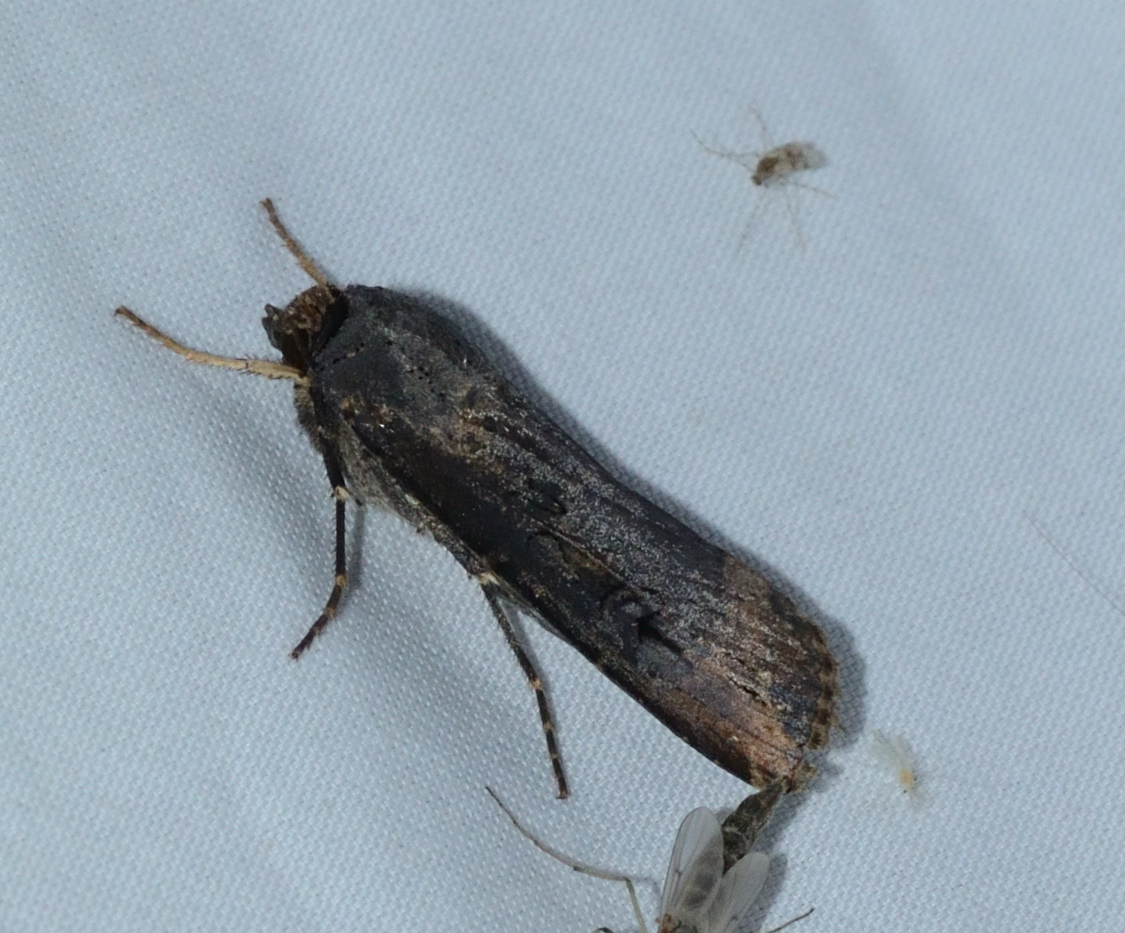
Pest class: cutworms